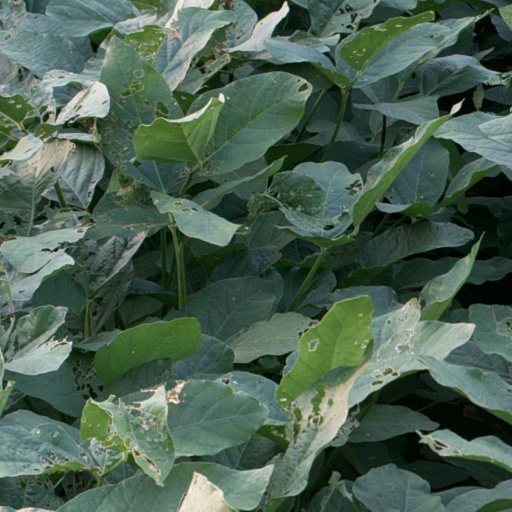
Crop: soybean